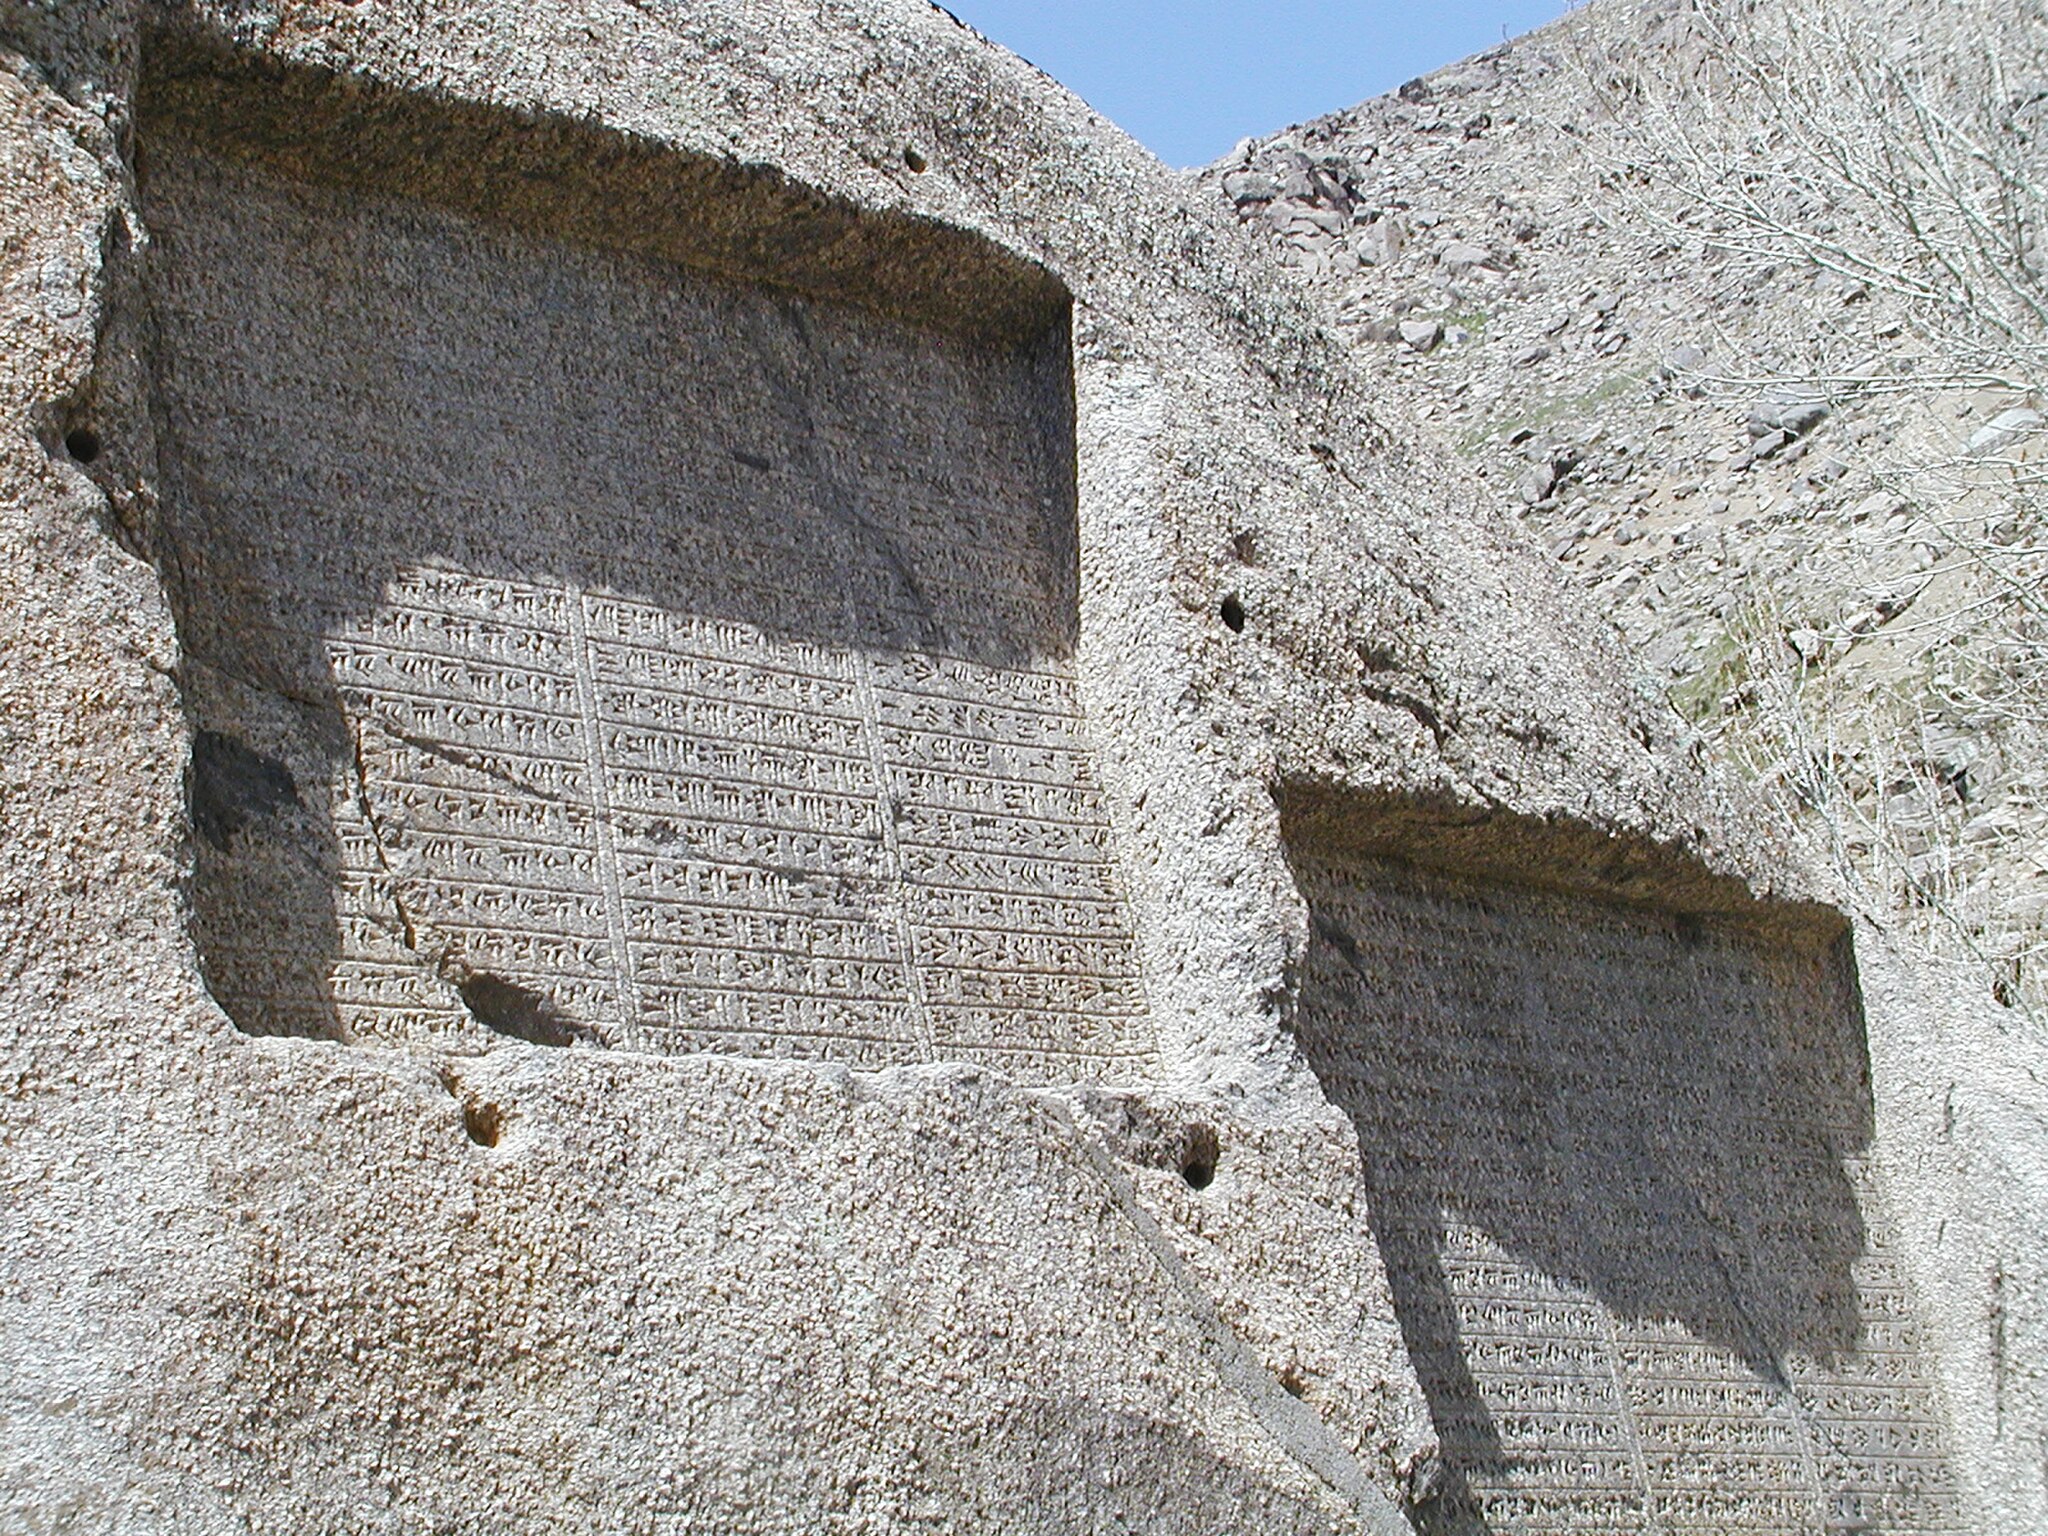
Title: Hamadan (Iran) Relief Achamenid Period
Date: 13 April 2005 (according to Exif data)
Categories: Reliefs in Iran, Ganj Nameh inscriptions, Files with no machine-readable source, Media lacking a description, Self-published work, PD-self, Assumed own work, Photographs taken on 2005-04-13